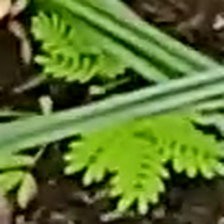
Weed species: Dwarf_cassia_(Chamaecrista pumila)